John R. Chambliss

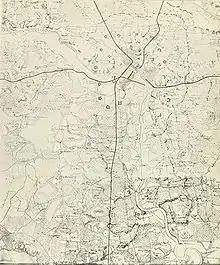
This map of Confederate defenses surrounding Richmond was recovered by Union forces from the body of Chambliss

Promoted to brigadier general, Chambliss continued in command of the brigade, through the cavalry fighting from the Rapidan River to the James. He defeated the Federals at Stony Creek, Virginia.